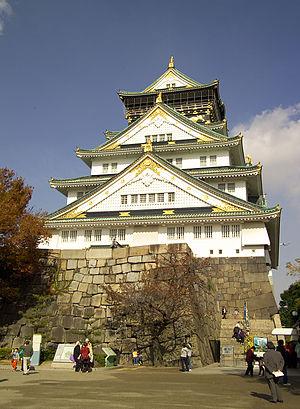
L'arrondissement Chūō est l'un des 24 arrondissements d'Osaka au Japon.